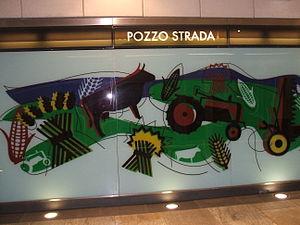
Pozzo Strada est une station de la ligne 1 du métro de Turin, située corso Francia, la plus longue avenue de Turin.
Ugo Nespolo, né le 29 août 1941 à Mosso Santa Maria, Verceil, est un peintre italien et sculpteur, particulièrement connu pour ses films expérimentaux, ses œuvres d'arts appliqués et ses collaborations artistiques dans la publicité, le théâtre et la littérature.